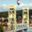
Label: bridge